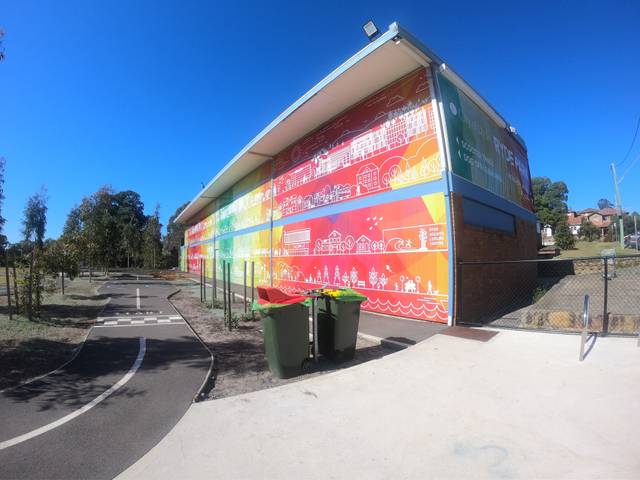
Region: Australia
Coordinates: -33.814, 151.108